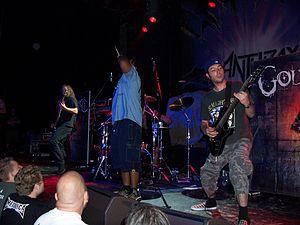
God Forbid est un groupe de heavy metal américain, originaire d'East Brunswick, dans le New Jersey. Le groupe se sépare en août 2013, après le départ de Doc Coyle.